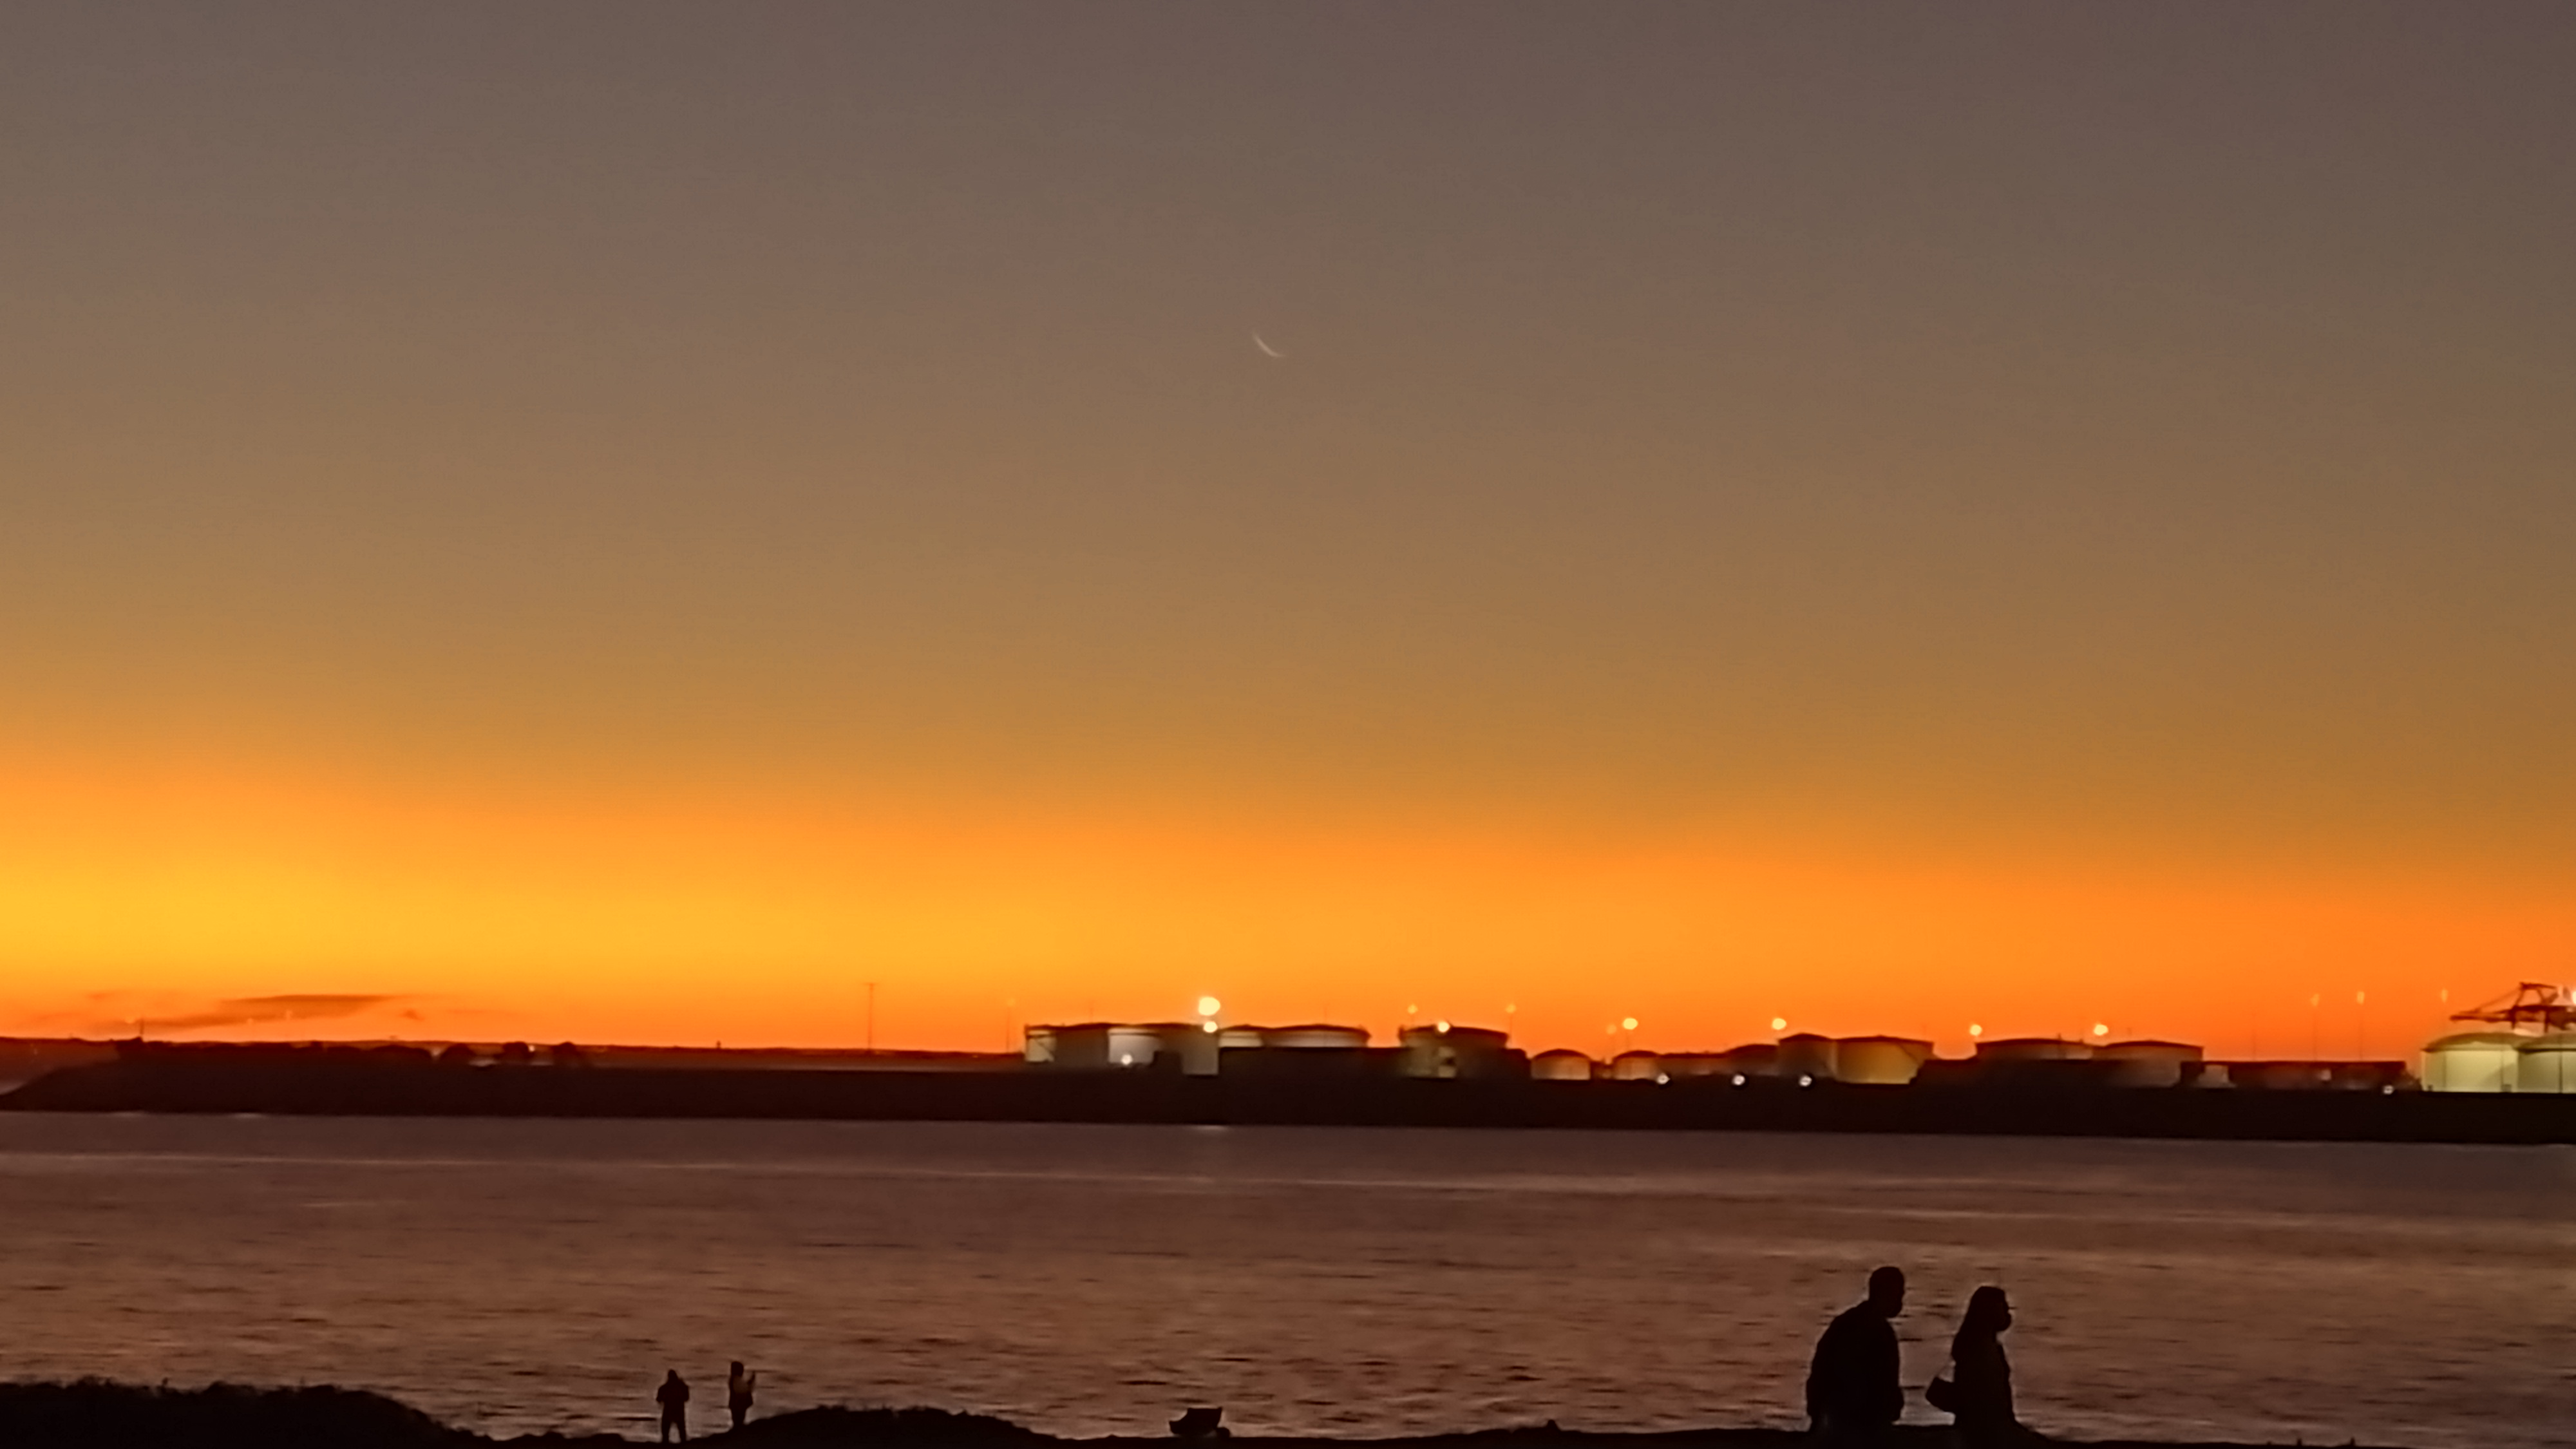
twilight, moon, water, sky, atmosphere, cloud, body of water, orange, astronomical object, lake, red sky at morning, dusk, sunset, afterglow, horizon, beach, sunrise, city, landscape, calm, sun, dawn, evening, tree, cityscape, reservoir, ocean, reflection, coast, house, loch, sound, headland, channel, night, skyline, sea, silhouette, wind wave, backlighting, wave, inlet, river